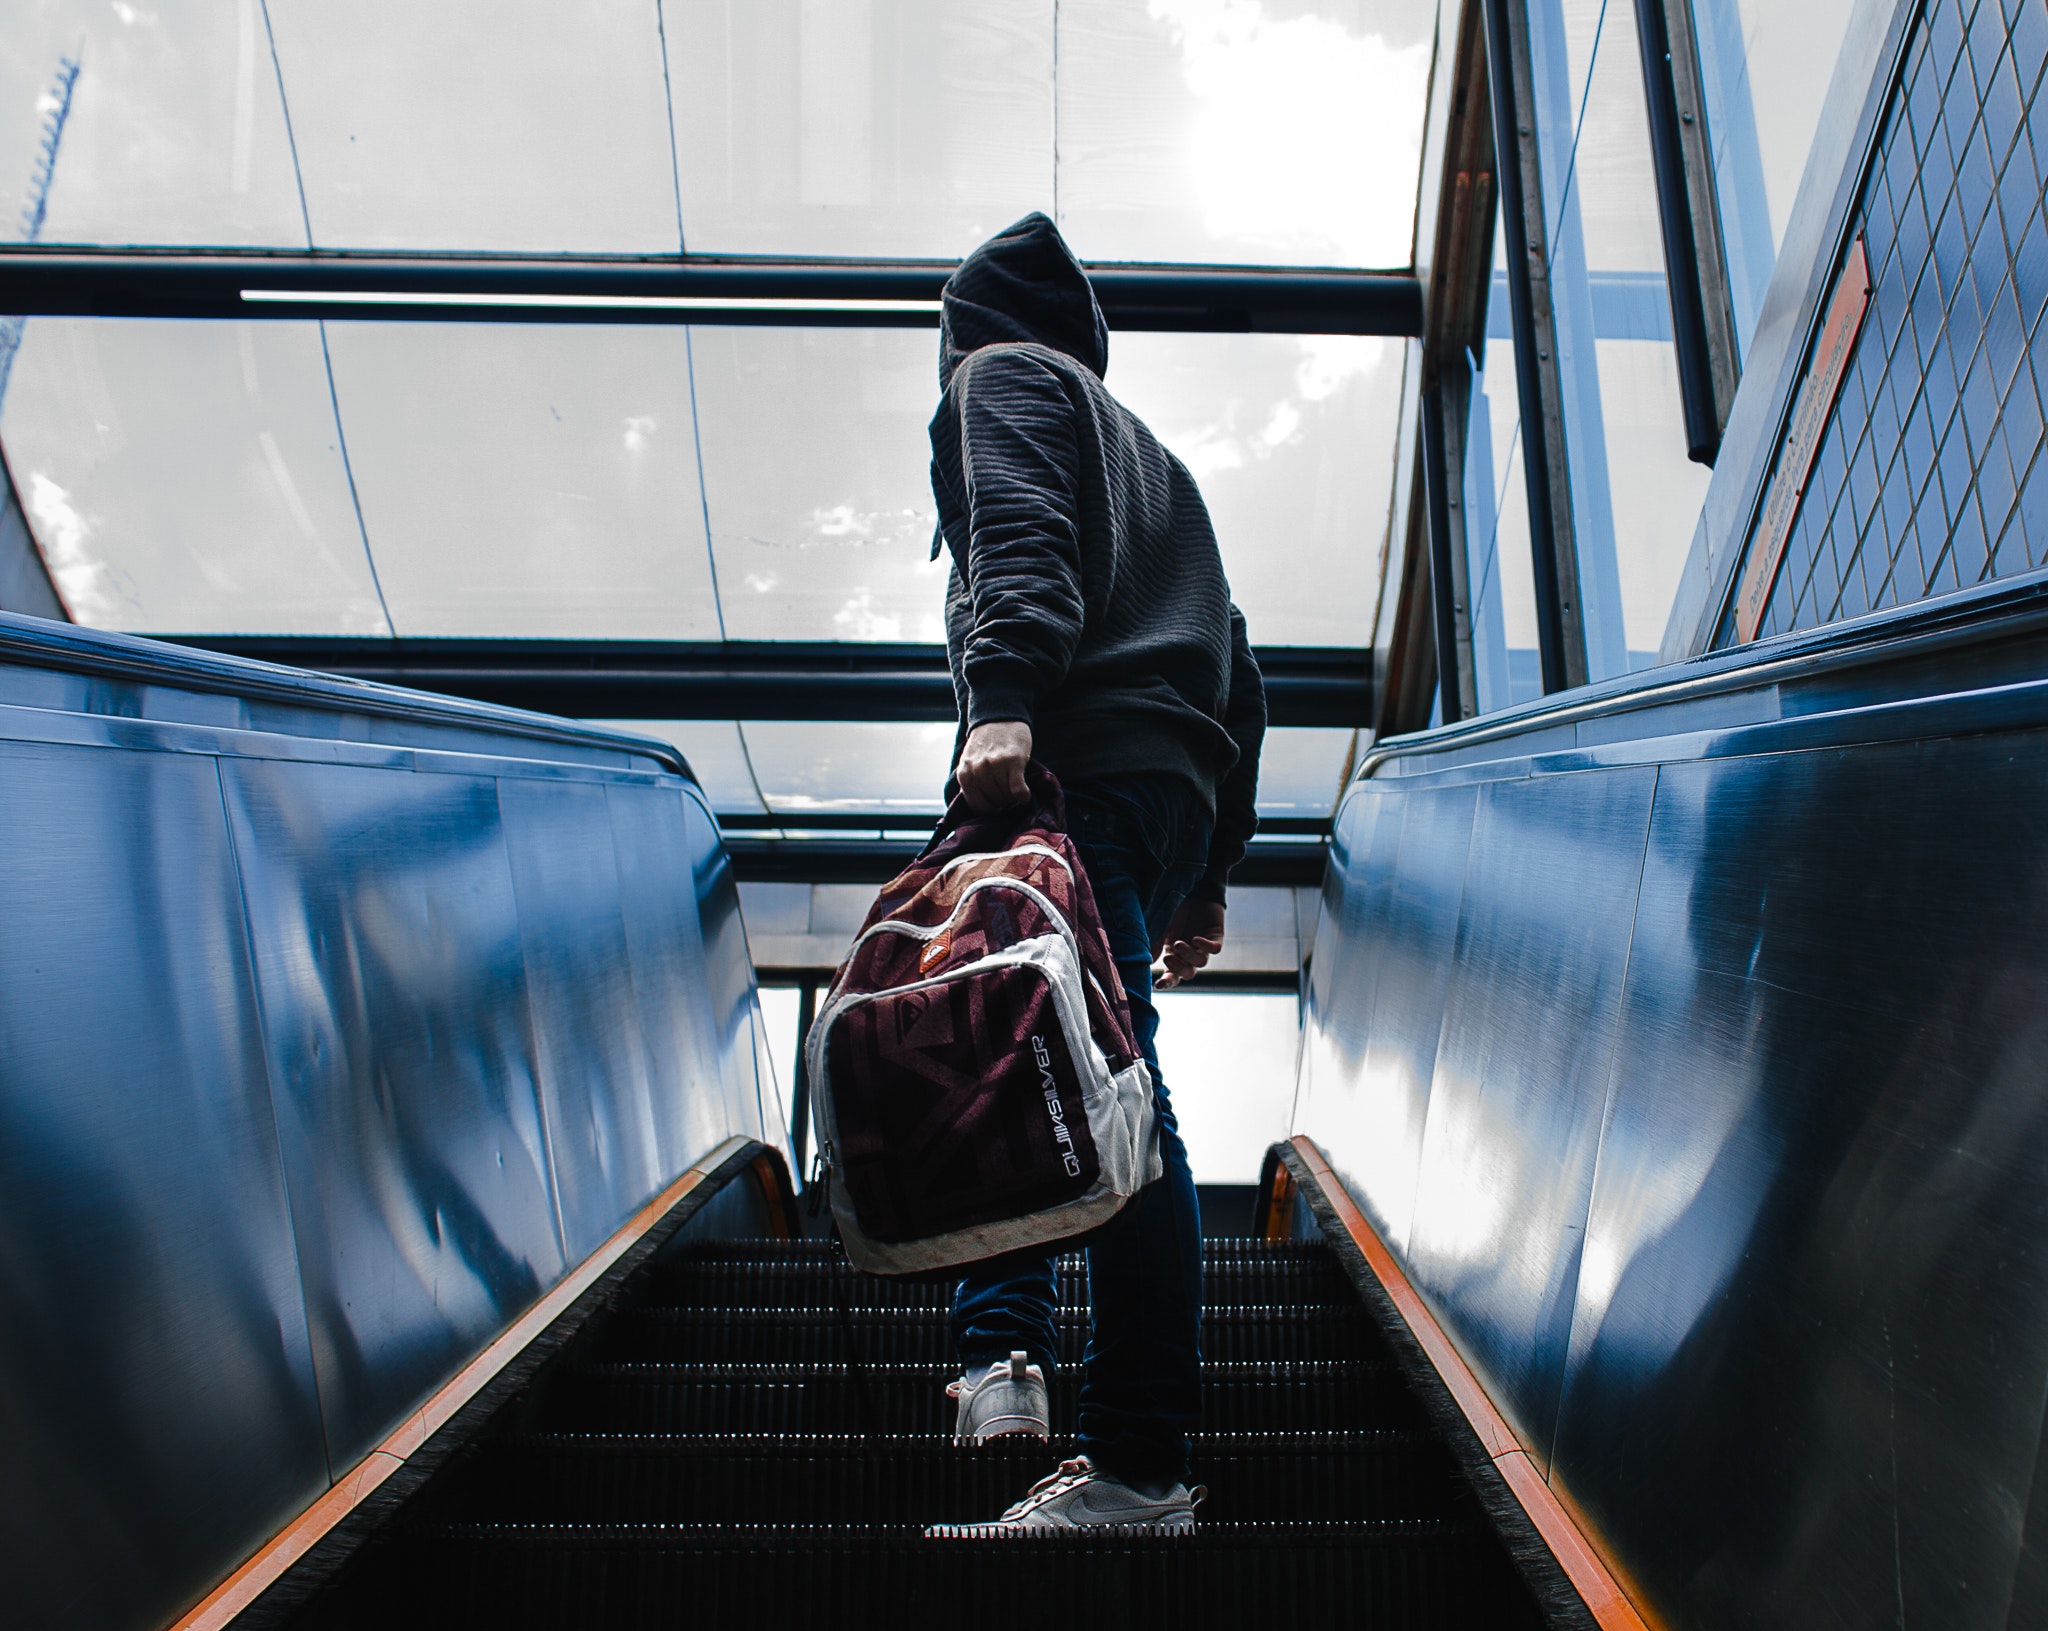
escalator, transport, mode of transport, vehicle, passenger, stairs, wheel, metal, public transport